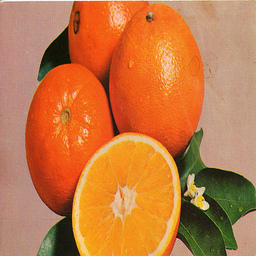
Label: Orange